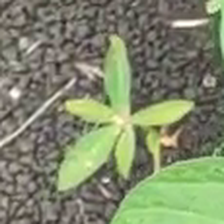
Weed species: Moti_dudhi(Euphorbia_geneculata_L)